Mauldeth Road railway station

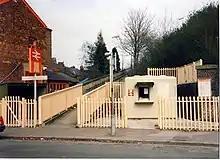
Mauldeth Road station entrance in 1989

The station opened in 1909, sited south of Longsight (Slade Lane Junction), as "Mauldeth Road for Withington"; it was renamed "Mauldeth Road" on 6 May 1974. Its coal sidings closed in the 1960s, along with its original platform buildings on the 'up' (southbound) side.